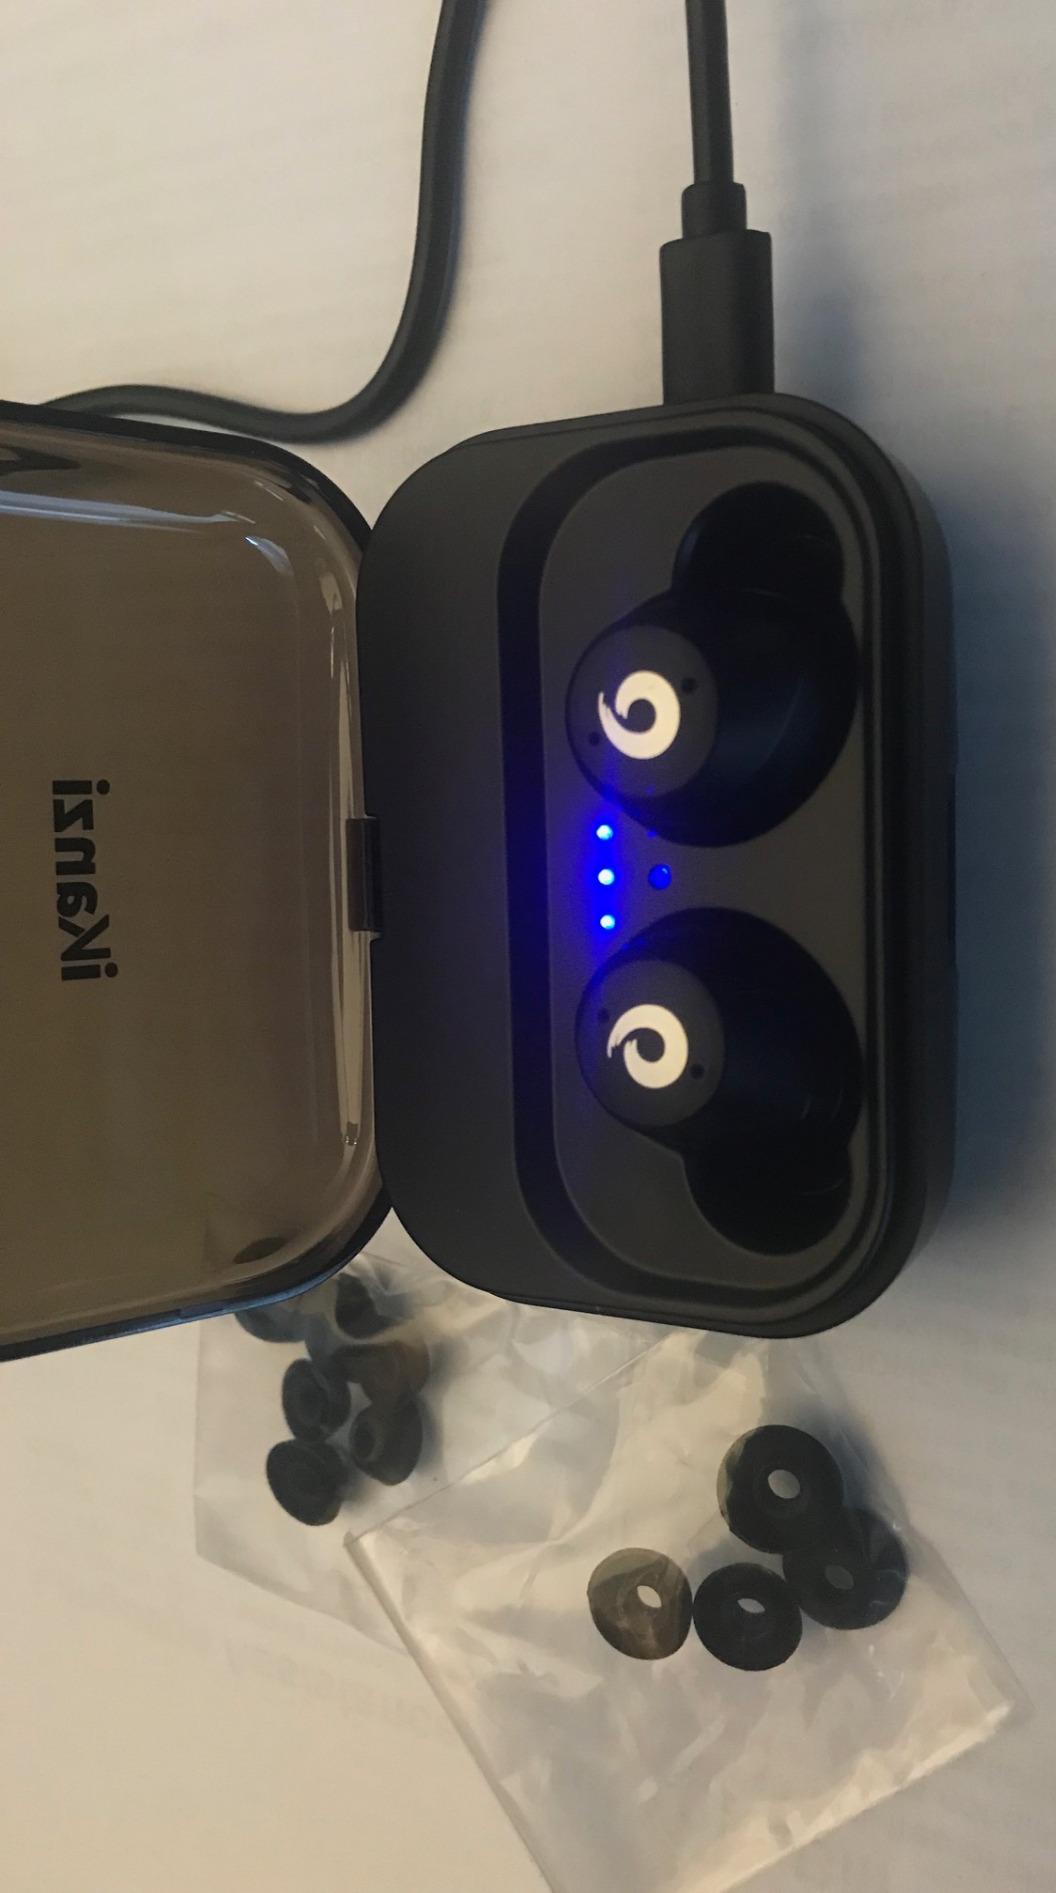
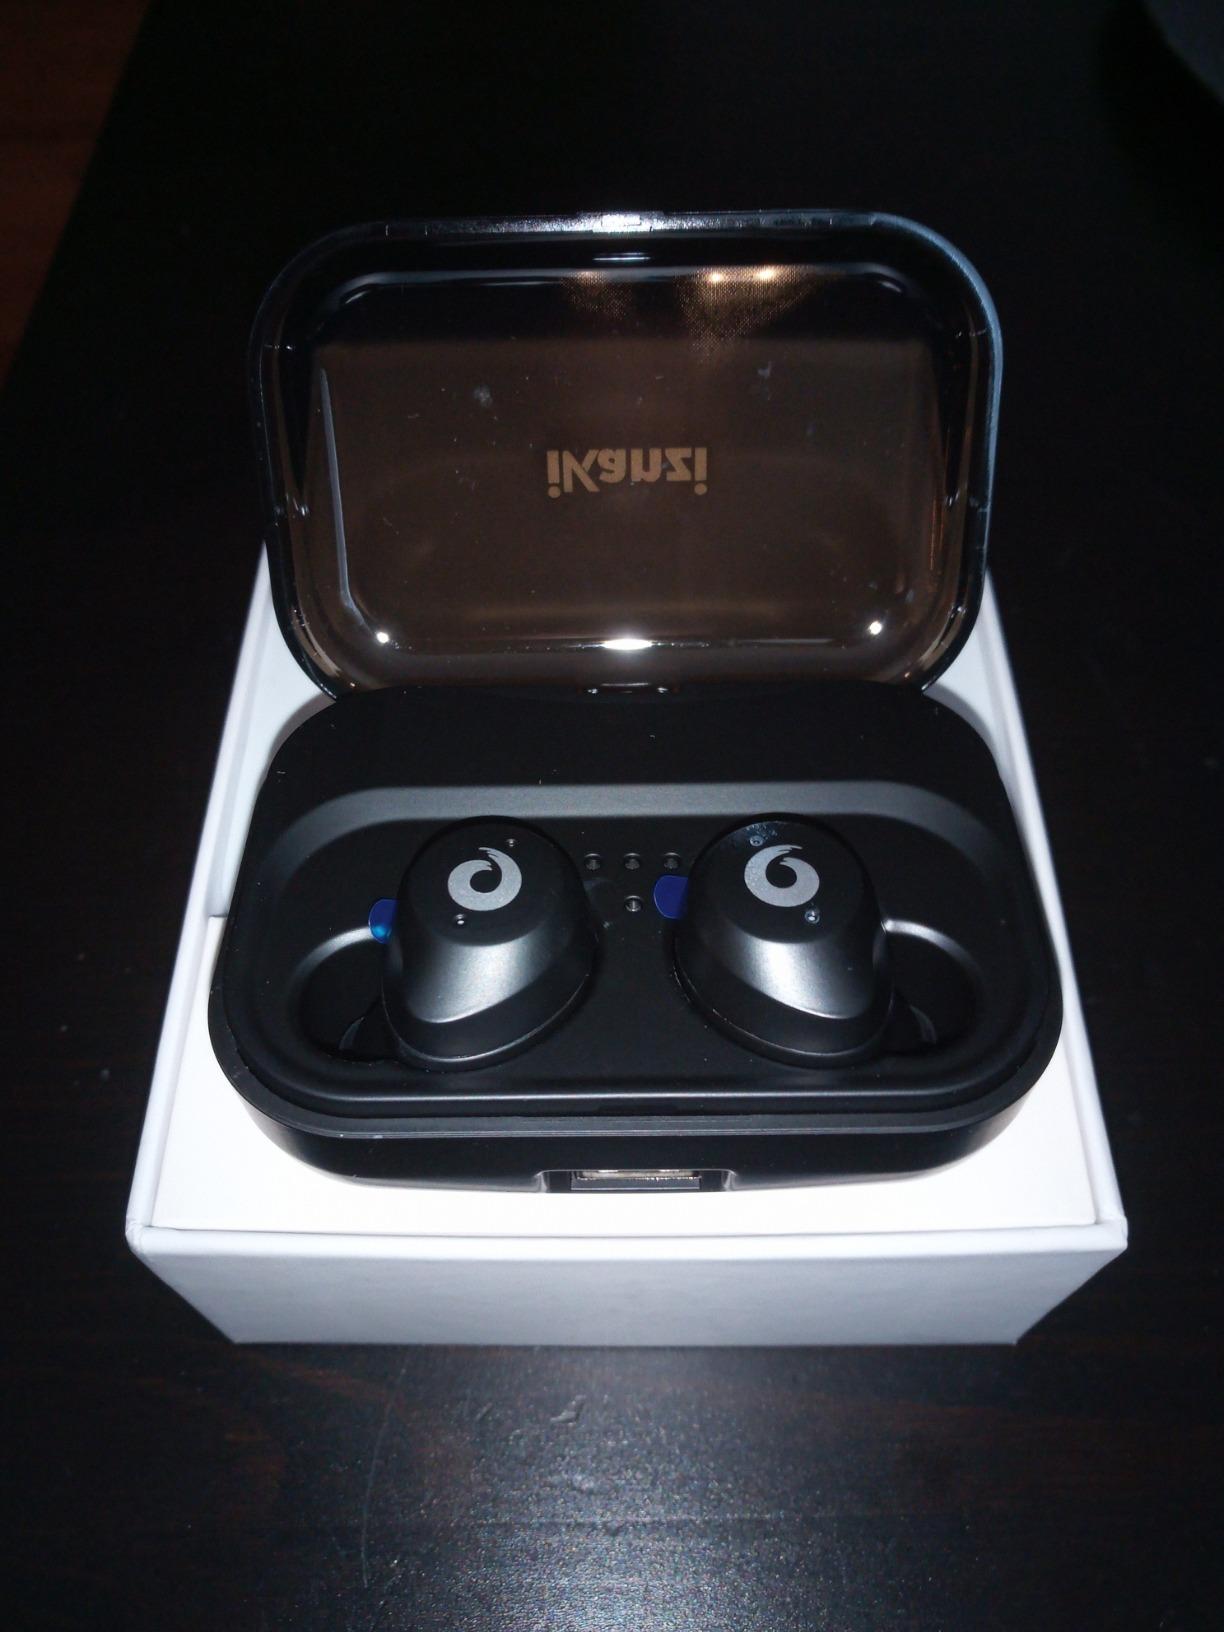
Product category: earbuds
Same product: yes